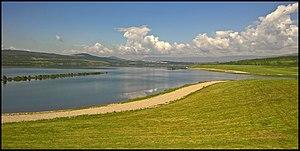
Le lac Milada, situé en République tchèque est un lac artificiel récent soit un peu plus petit que le lac proche de Mácha). Sa profondeur moyenne et de 15,5 m, mais atteint 25 m.